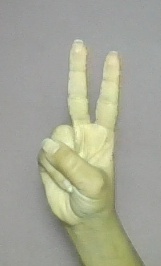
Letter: taa